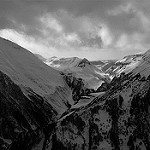
Label: B & W